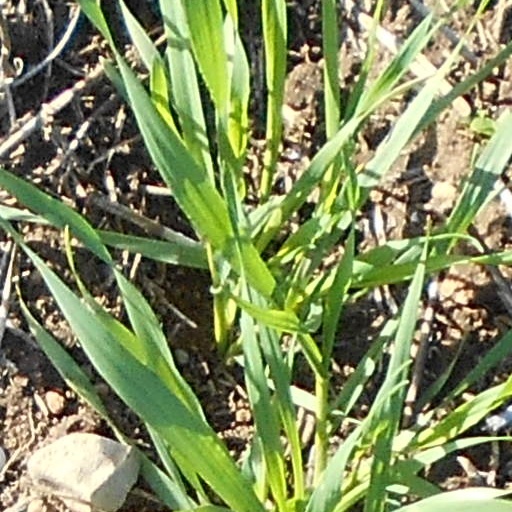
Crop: wheat